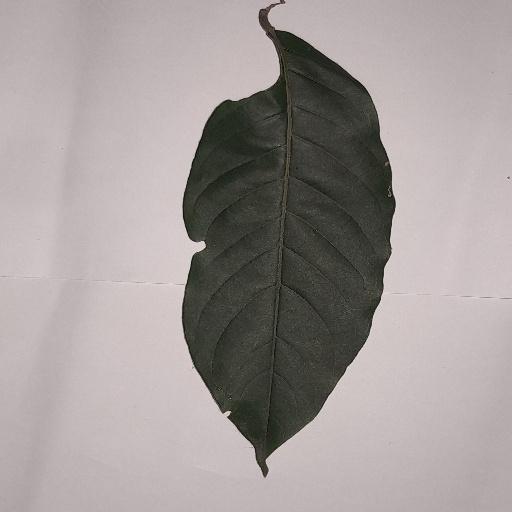
Species: HariTaki
Leaf condition: Shot Hole